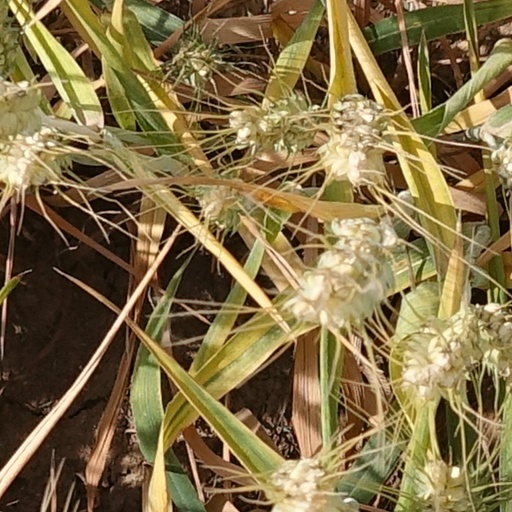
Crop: wheat